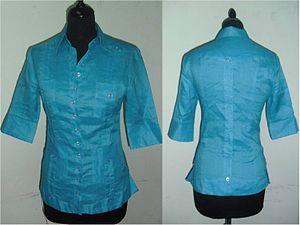
La guayabera est une chemise en usage en Amérique latine aux Caraïbes ainsi qu'aux Philippines.